Transport in Mongolia

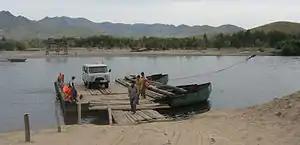
Cable ferry across the Selenge river, in Khövsgöl aimag

The transportation system in Mongolia consists of a network of railways, roads, waterways, and airports.